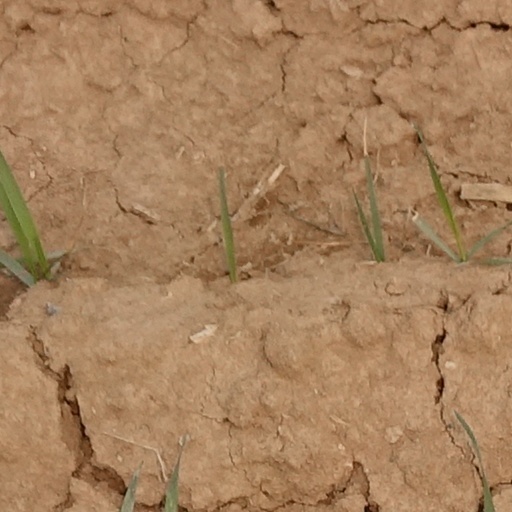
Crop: wheat